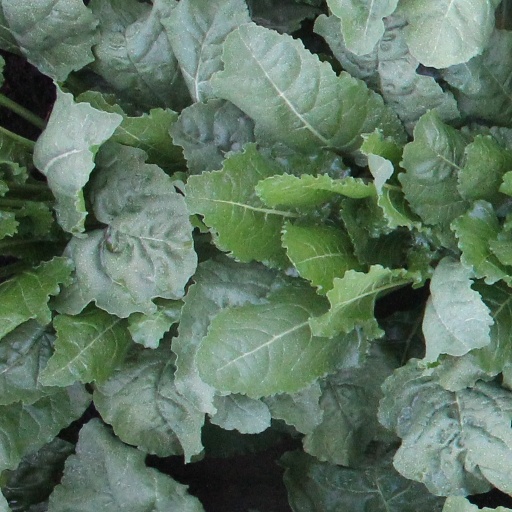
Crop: sugar beet